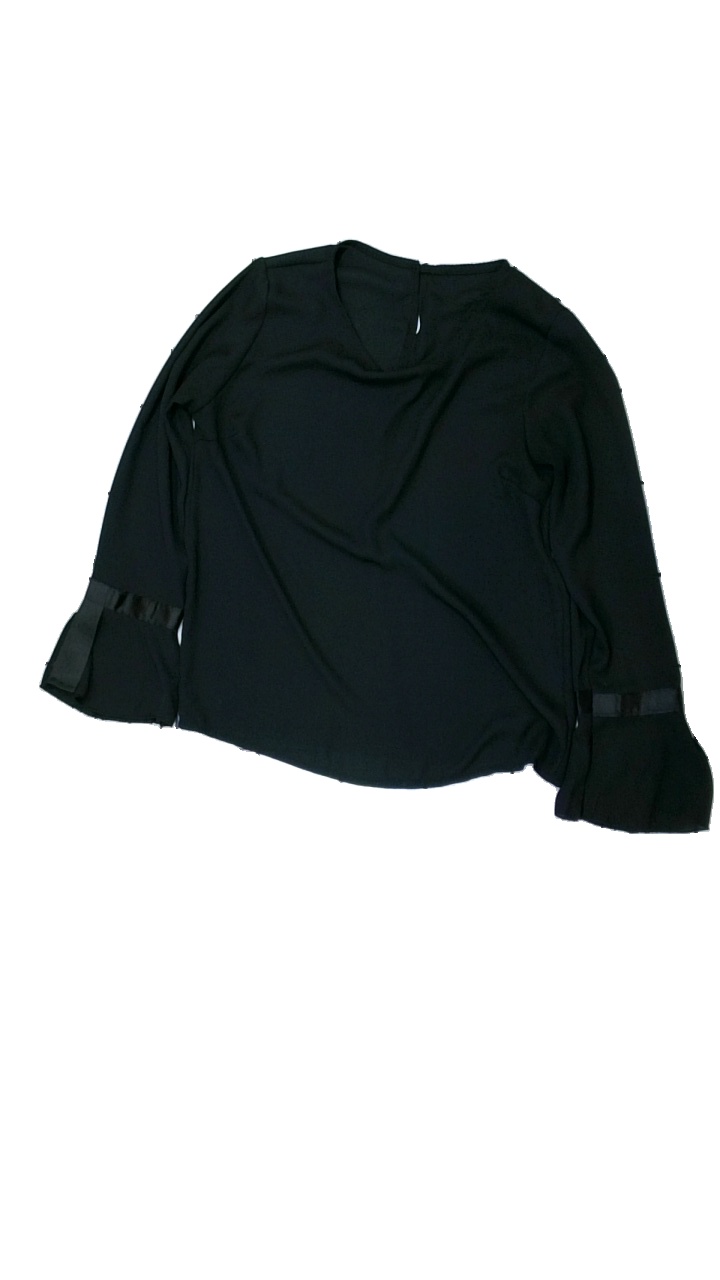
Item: Blouse (Ladies)
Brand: Missing
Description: svart blus
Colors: Black
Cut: Regular
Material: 100% polyester
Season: All
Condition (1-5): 5
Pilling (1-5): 5
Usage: Reuse
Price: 50-100